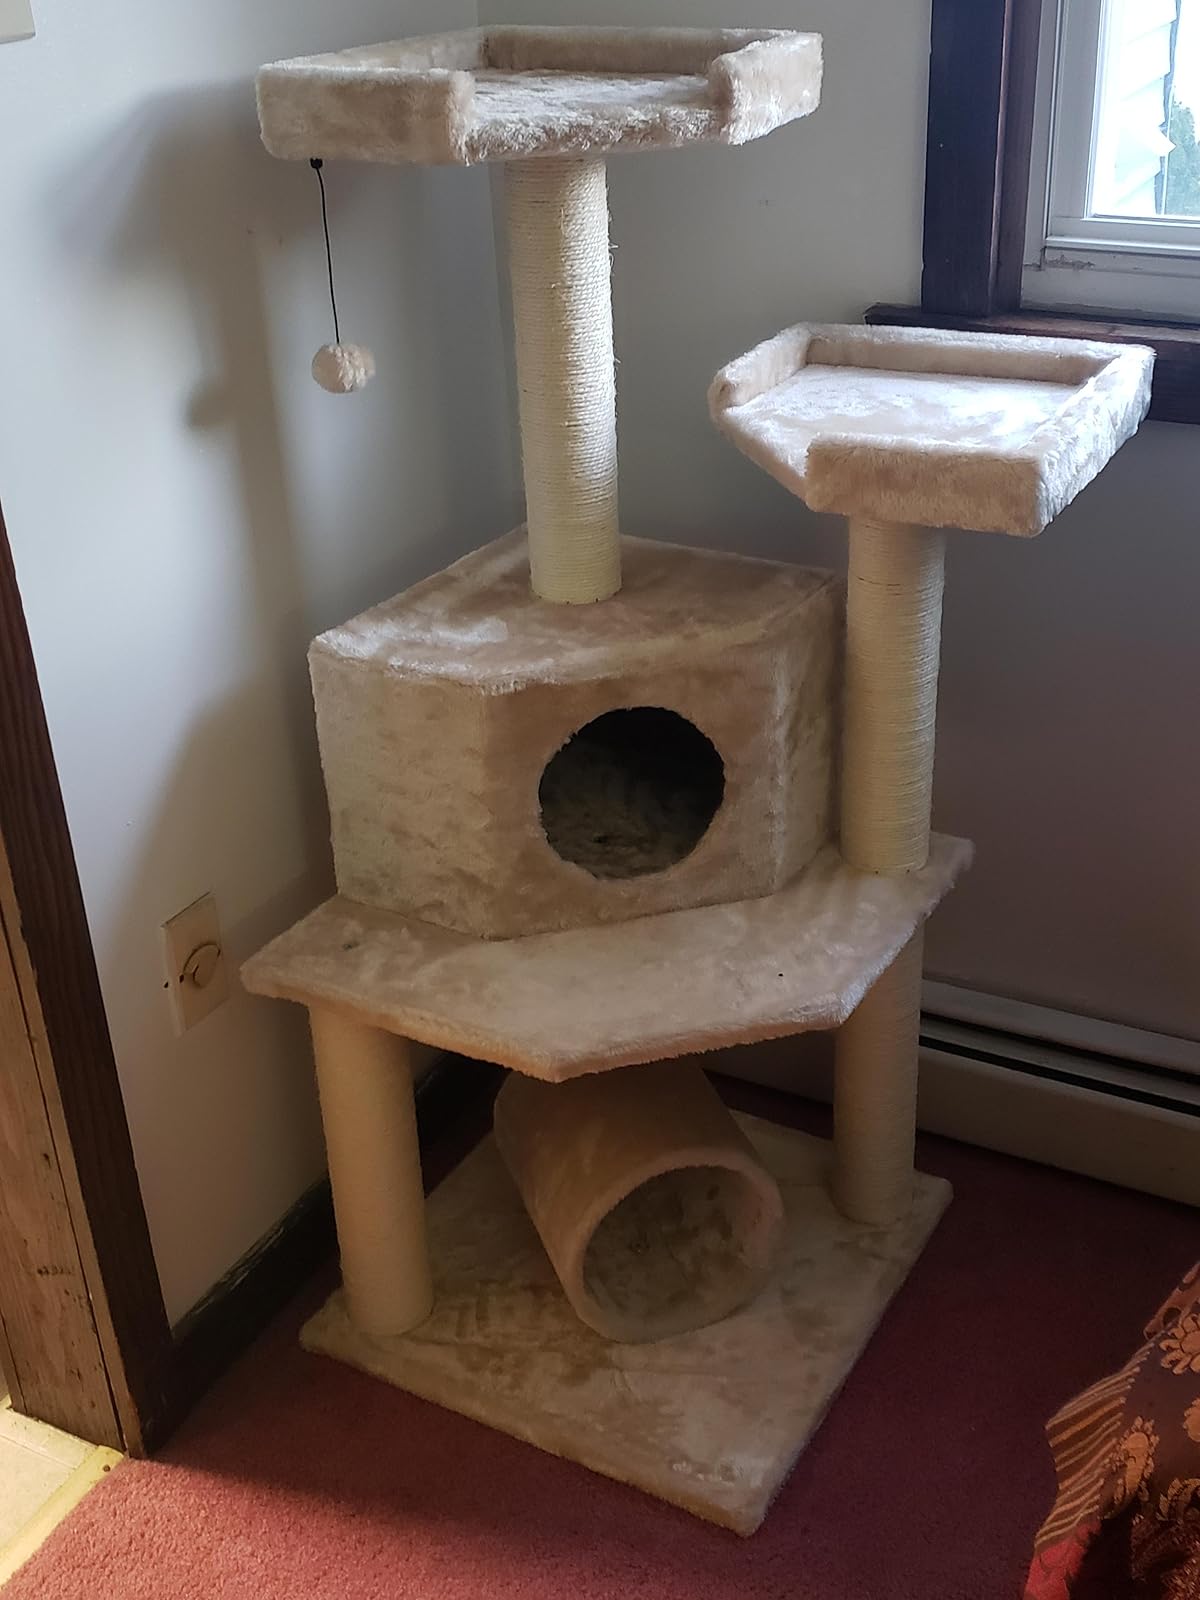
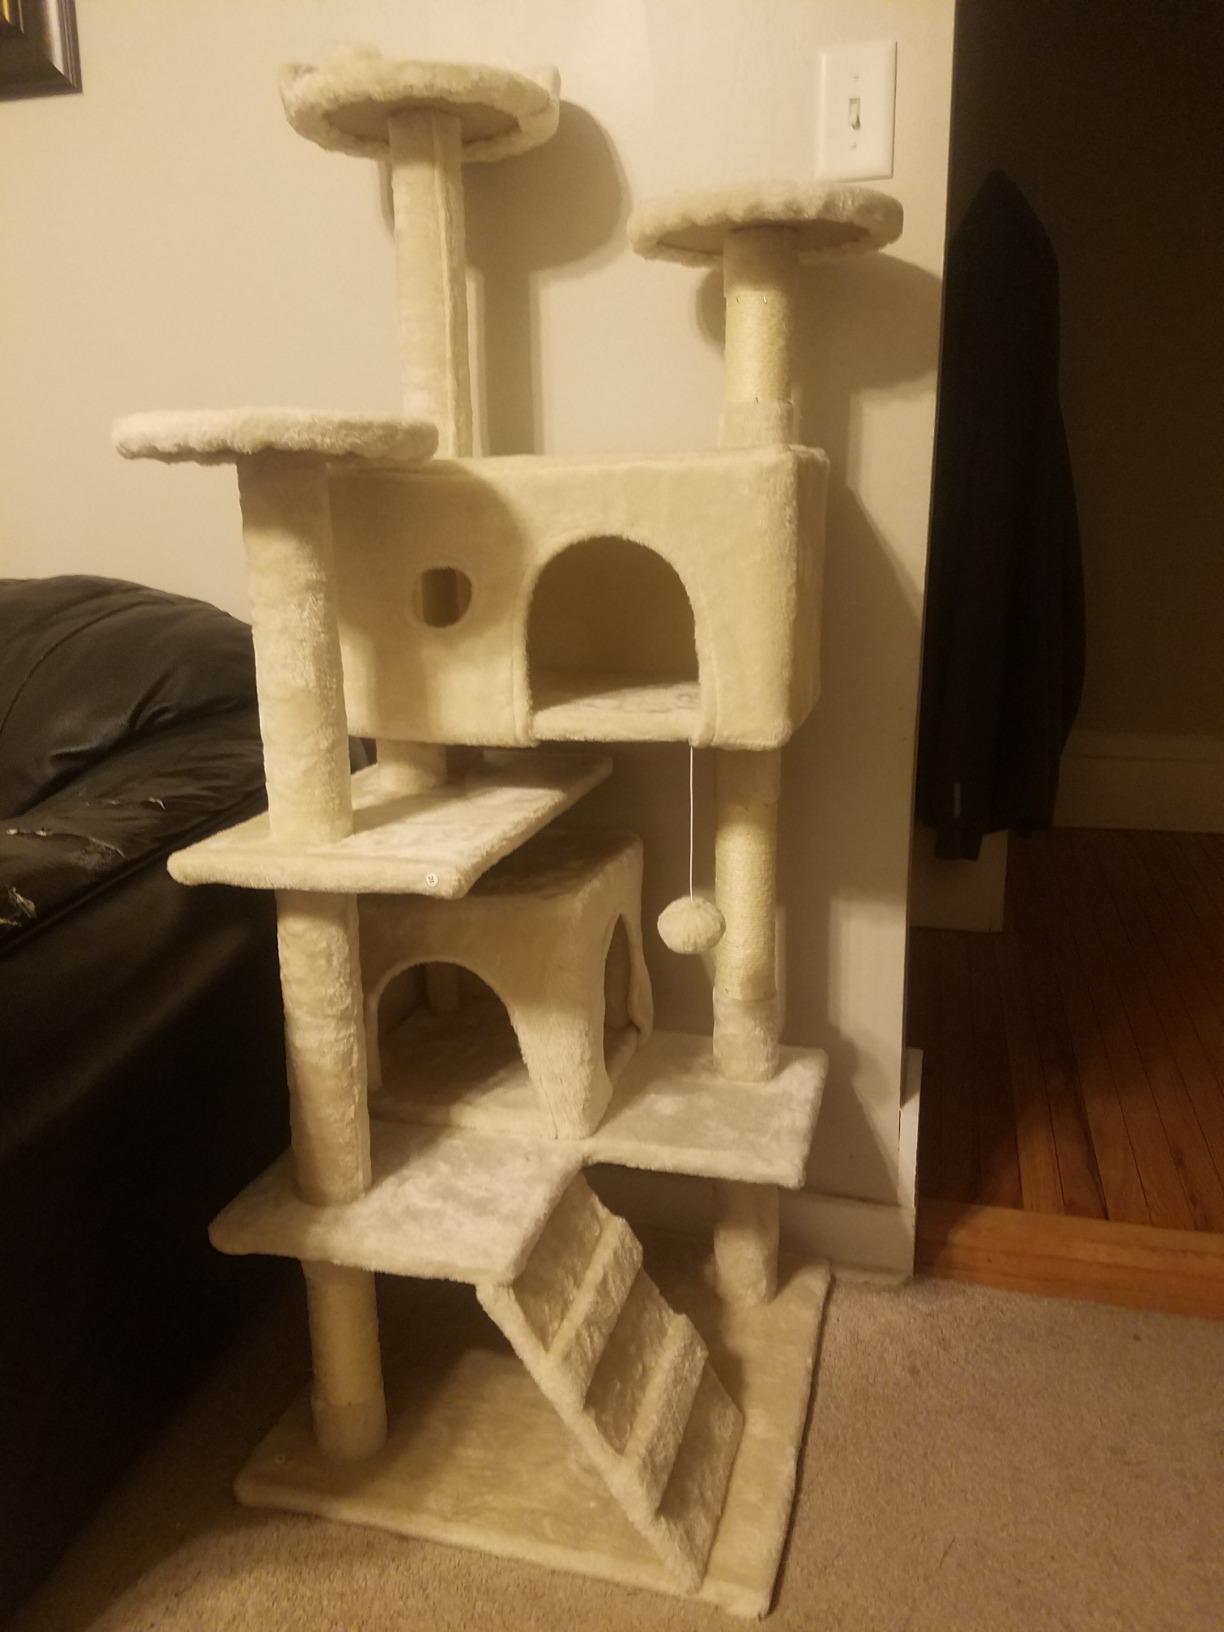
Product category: items_cat tree
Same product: no